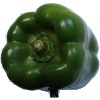
Label: Pepper Green 1